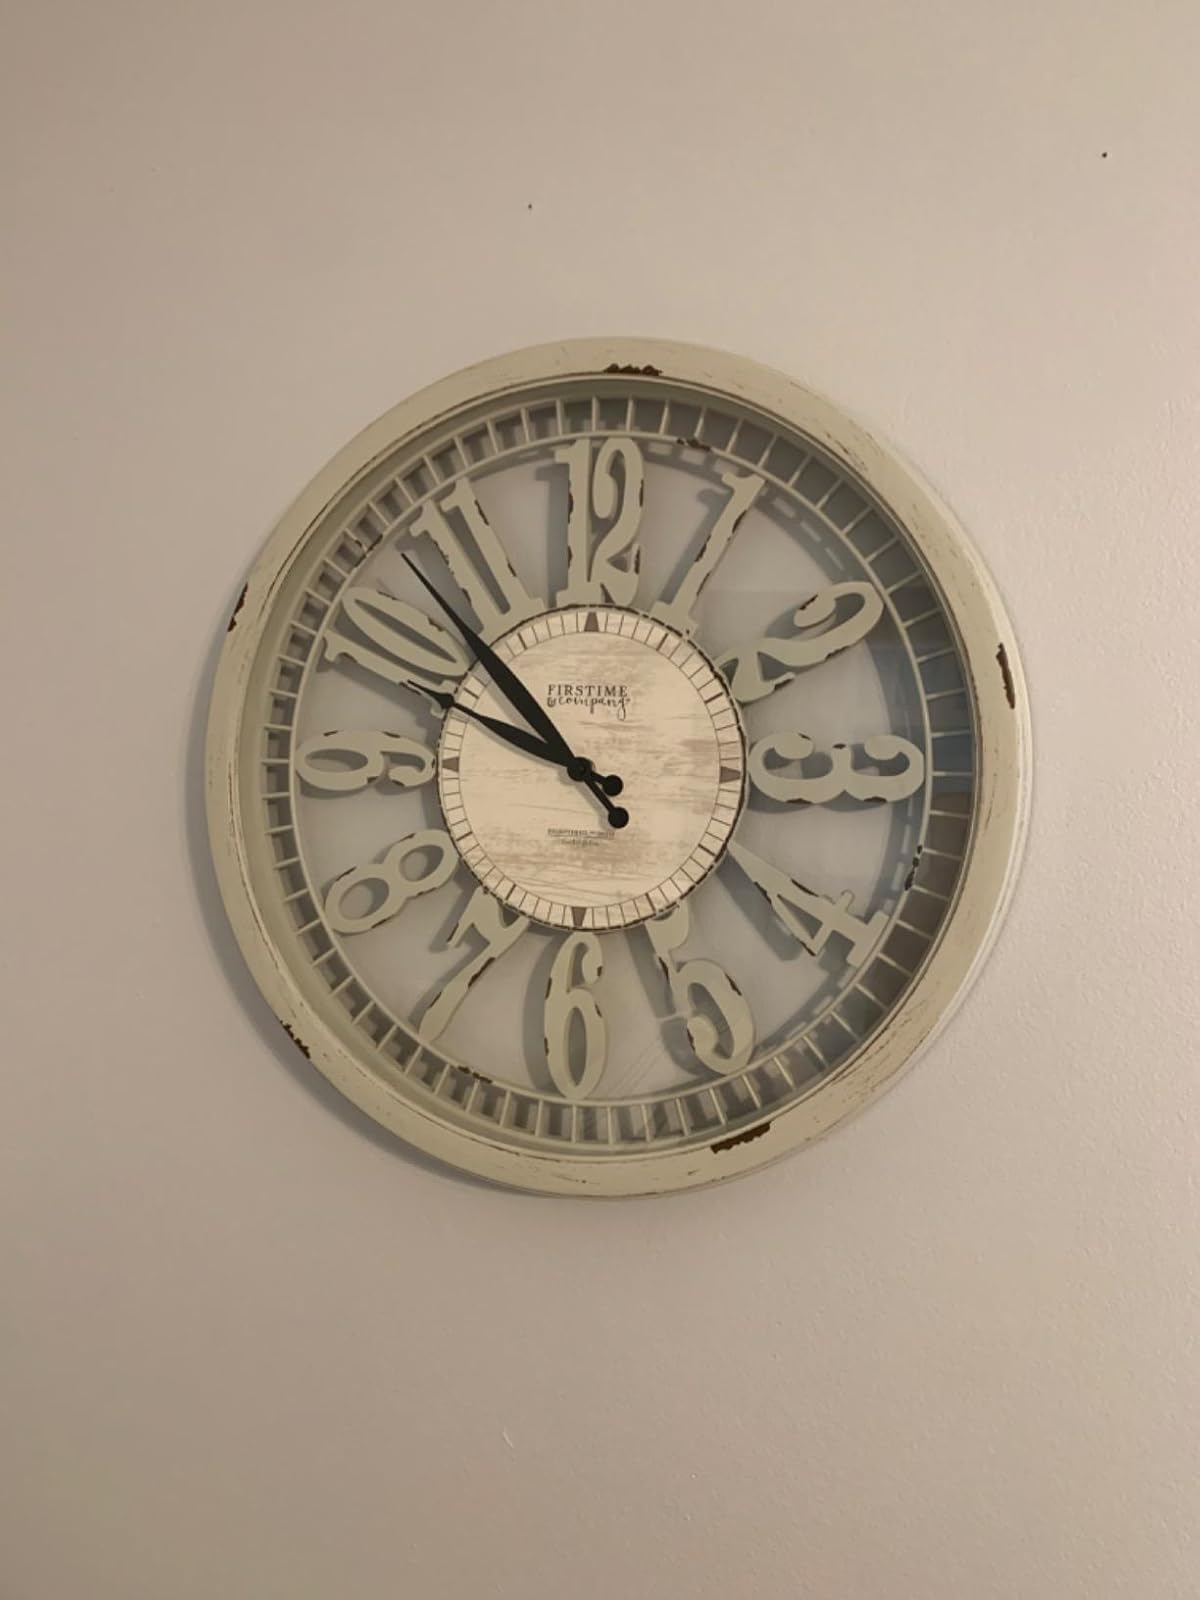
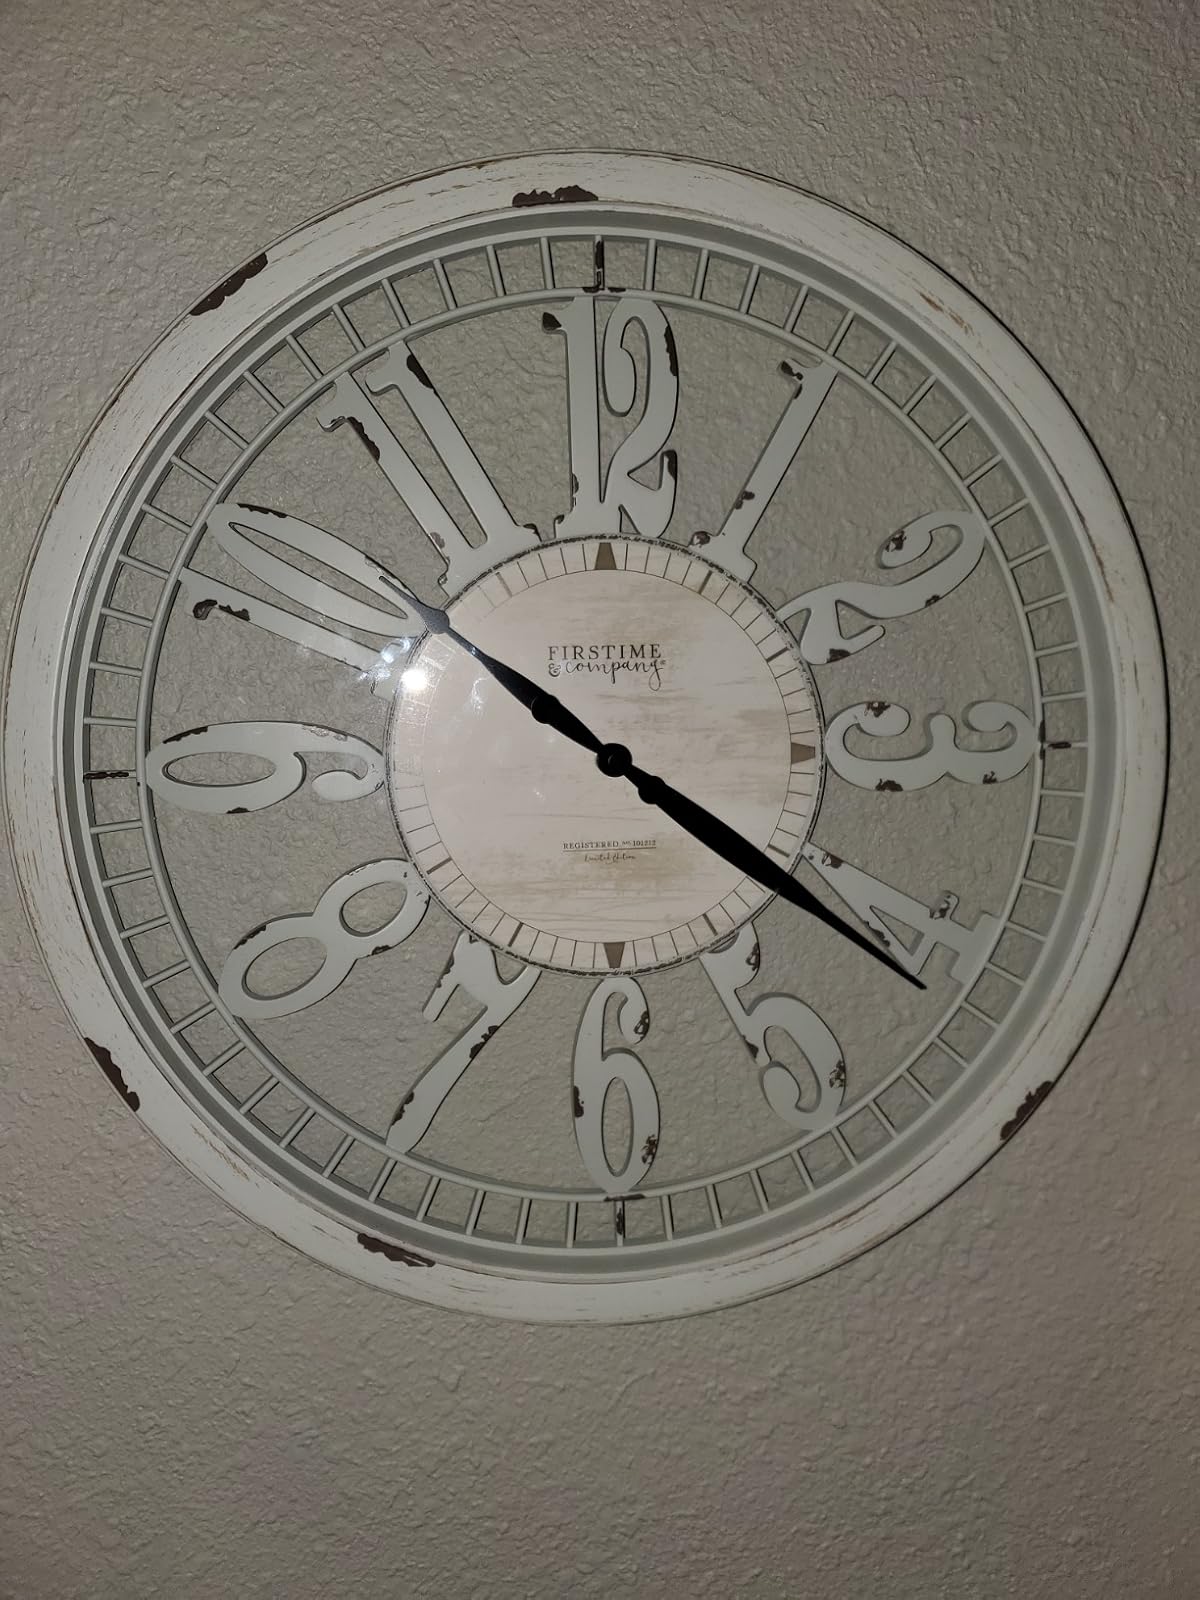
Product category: clock
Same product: yes